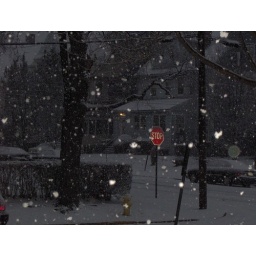
A stop sign on the corner of Oakland and Fremont in Bloomfield, the only color in a sea of black and white.